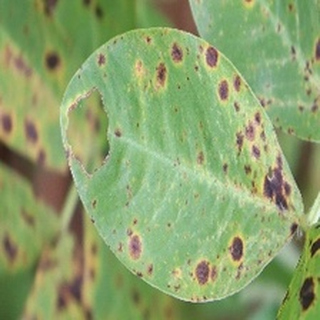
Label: groundnut_late_leaf_spot